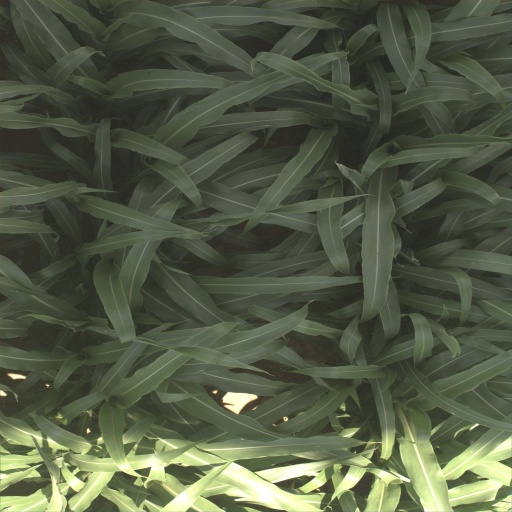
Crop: sorghum